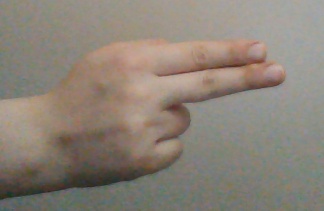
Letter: ain